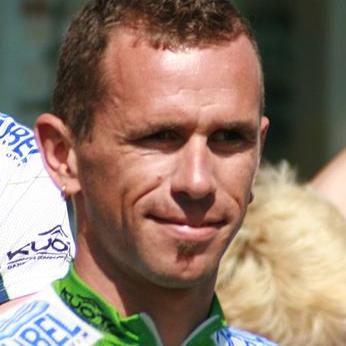
Age: 29